Communist state

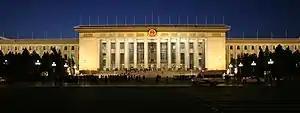
The meeting place of the Chinese National People's Congress

A communist state, also known as a Marxist–Leninist state, is a one-party state in which the totality of the power belongs to a party adhering to some form of Marxism–Leninism, a branch of the communist ideology. Marxism–Leninism was the state ideology of the Soviet Union, the Comintern after its Bolshevisation, and the communist states within the Comecon, the Eastern Bloc, and the Warsaw Pact. After the peak of Marxism–Leninism, when many communist states were established, the Revolutions of 1989 brought down most of the communist states; however, Communism remained the official ideology of the ruling parties of China, Cuba, Laos, Vietnam, and to a lesser extent, North Korea. During the later part of the 20th century, before the Revolutions of 1989, around one-third of the world's population lived in communist states.